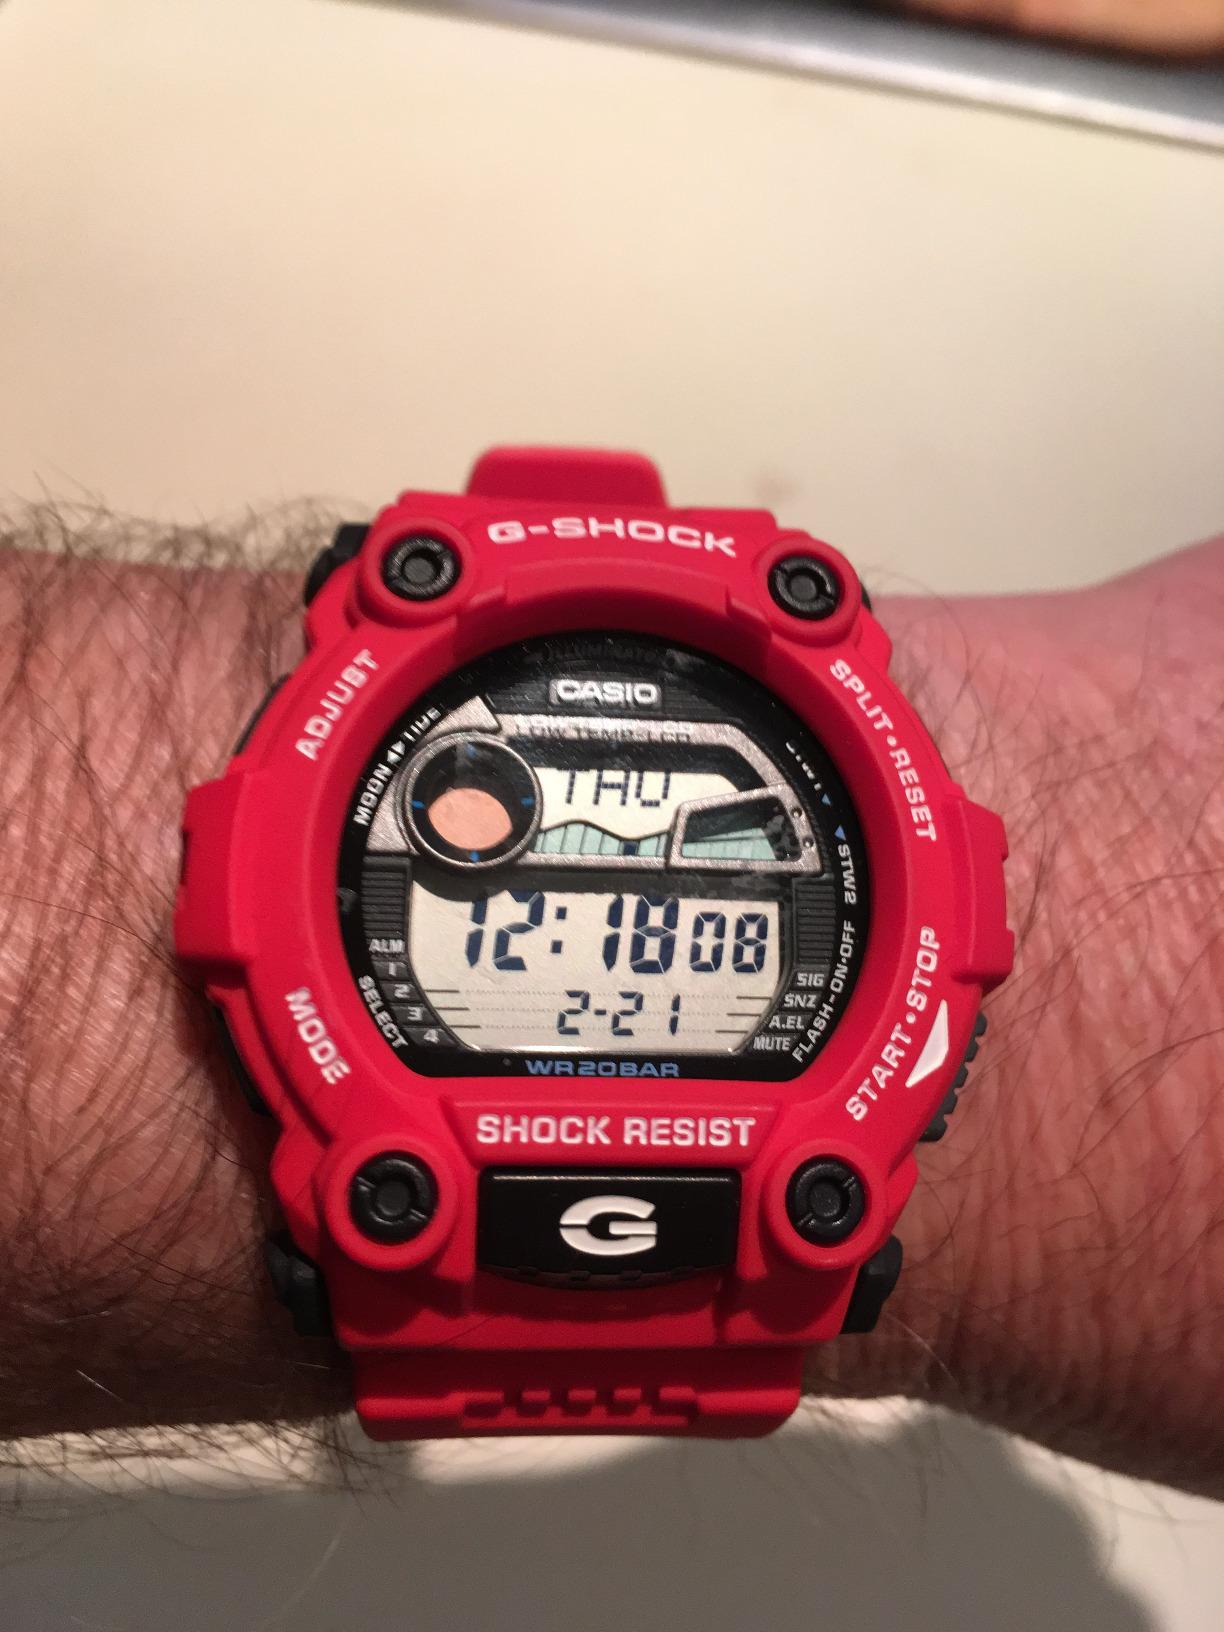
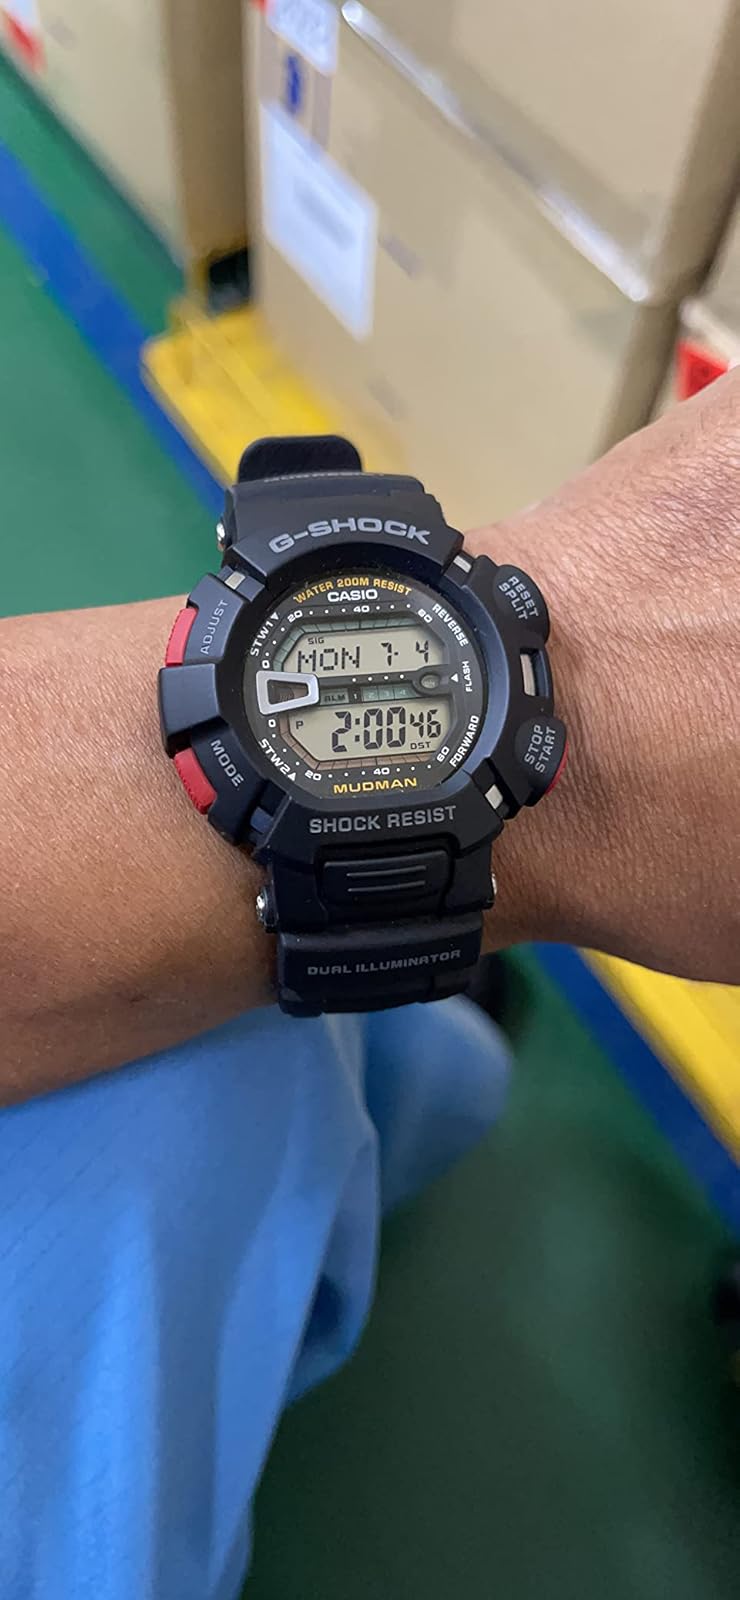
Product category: accessories_watch
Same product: no